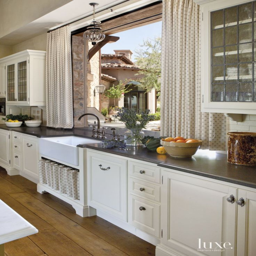
explore the best in design .